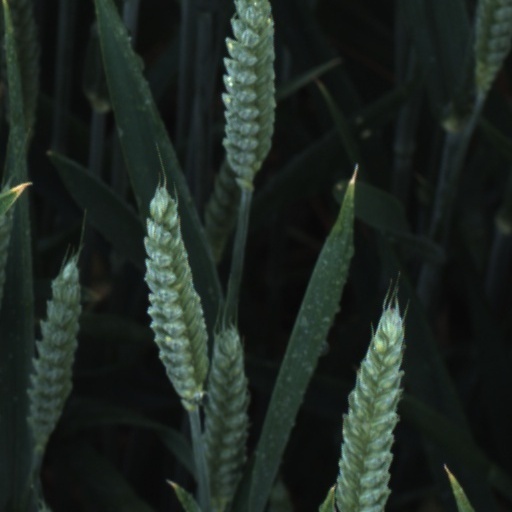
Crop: wheat